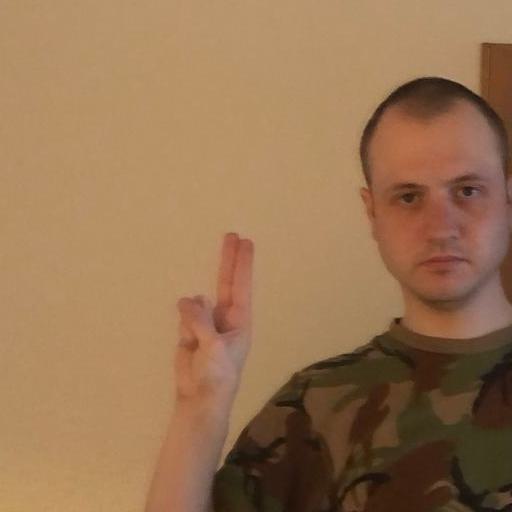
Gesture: two_up